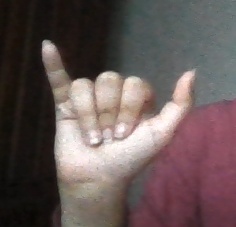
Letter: ya